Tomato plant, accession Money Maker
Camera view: bottom (45 deg); turntable rotation: 180 degrees
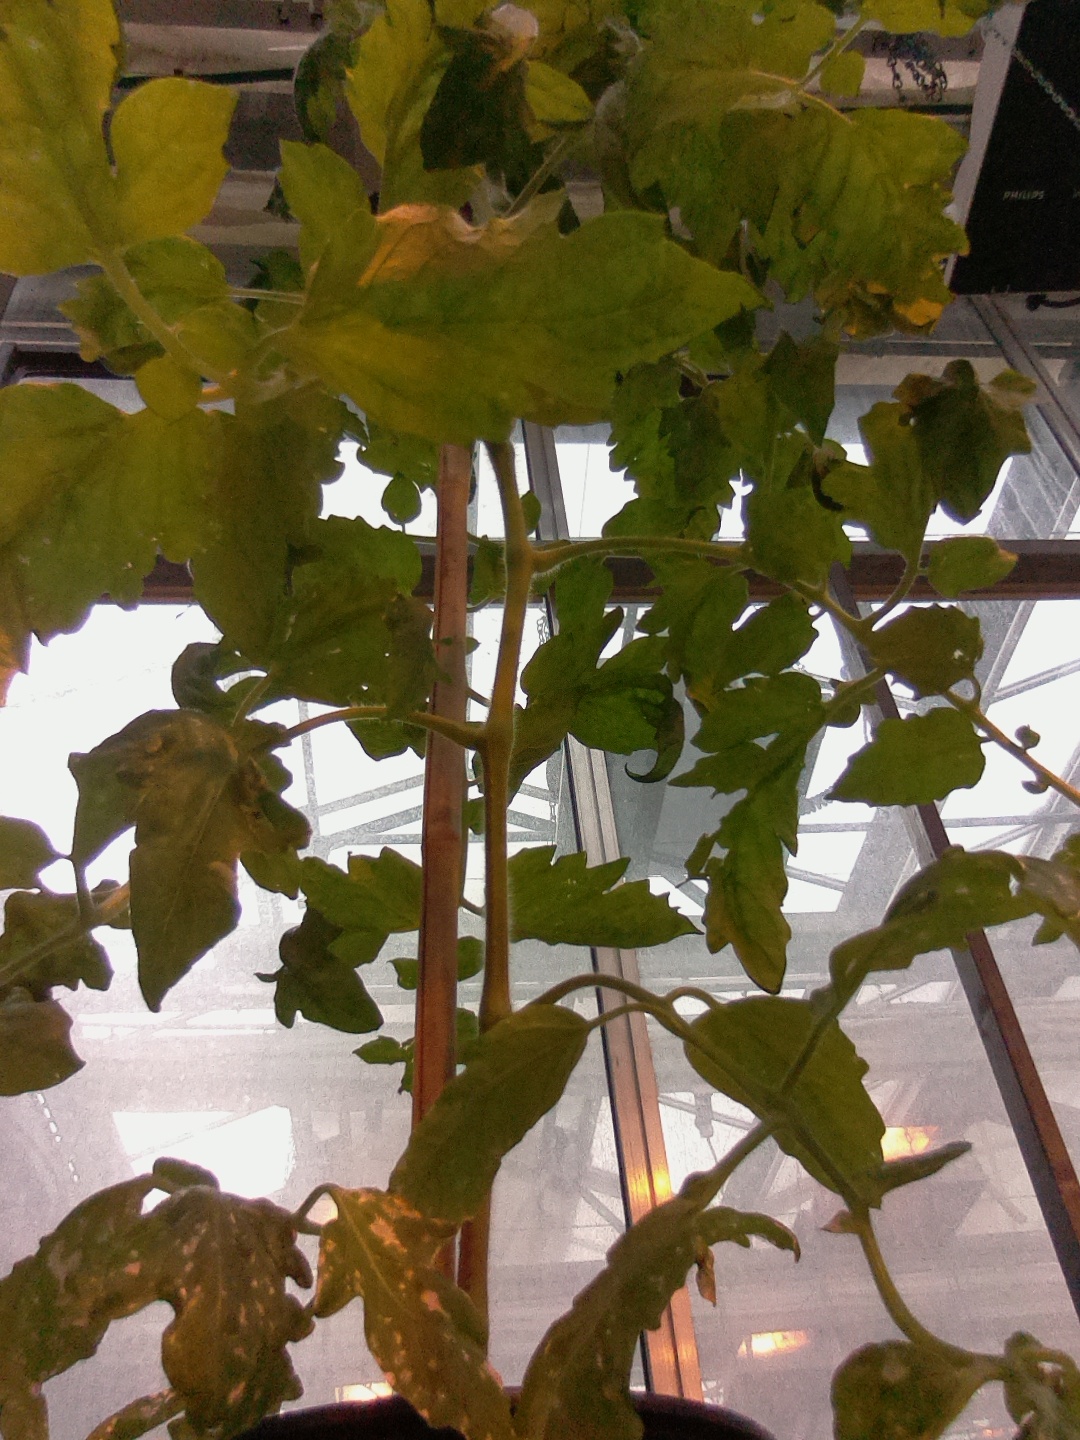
BBCH growth stage 56: 6 inflorescences visible